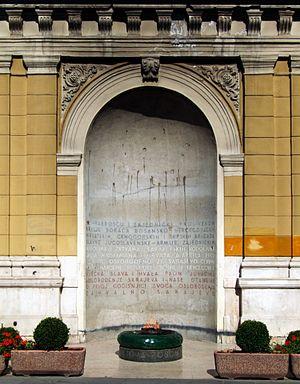
Sarajevo, prononcé [saʁajɛvo], est la capitale et la plus grande ville de Bosnie-Herzégovine. Traversée par la rivière Miljacka, la ville fait partie du canton de Sarajevo, l'un des dix de Bosnie-et-Herzégovine.